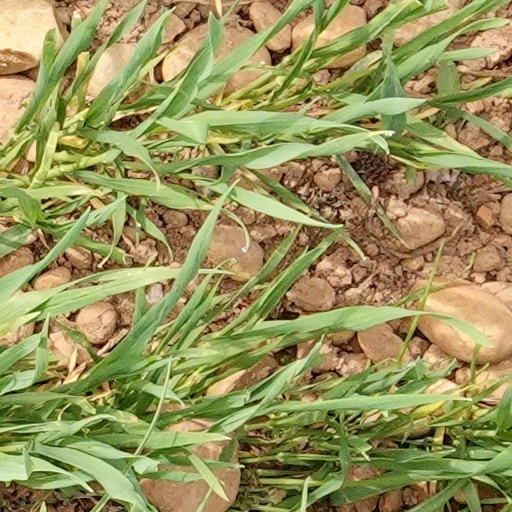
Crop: wheat